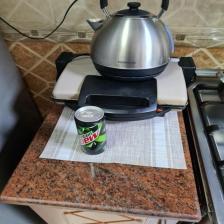
Label: cans